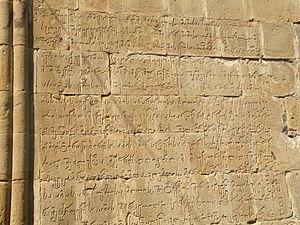
Inscriptions
Ananouri est une forteresse remontant au XIIIᵉ siècle située en Géorgie sur la route militaire géorgienne, à 70 km de Tbilissi. Le complexe avec deux églises abrite un monastère orthodoxe. Elle fait partie de la liste indicative de la liste du patrimoine mondial en Géorgie.